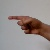
The image shows a hand gesture representing the letter 'G' in Indian Sign Language.